Avery Coonley School

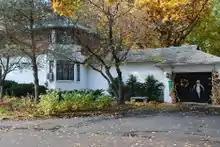
The Gatehouse, originally the headmaster's residence, has housed the early childhood program since 1989.

In 1960, ACS began screening applicants for high intellectual potential, requiring a tested IQ above 120, achievement test results one and a half grade levels above national norms in reading and math, and intensive in-person evaluations. Teachers began adapting the curriculum accordingly. The core of the gifted curriculum remained the individualized approaches and learning by doing.